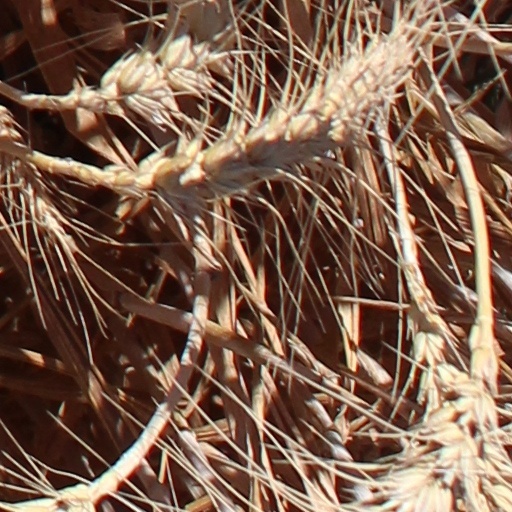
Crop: wheat